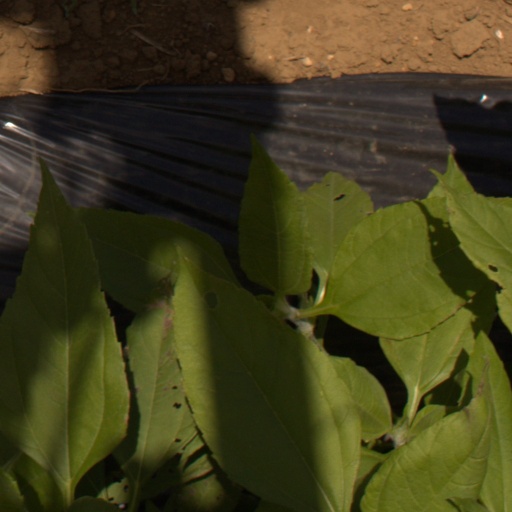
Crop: Jerusalem artichoke